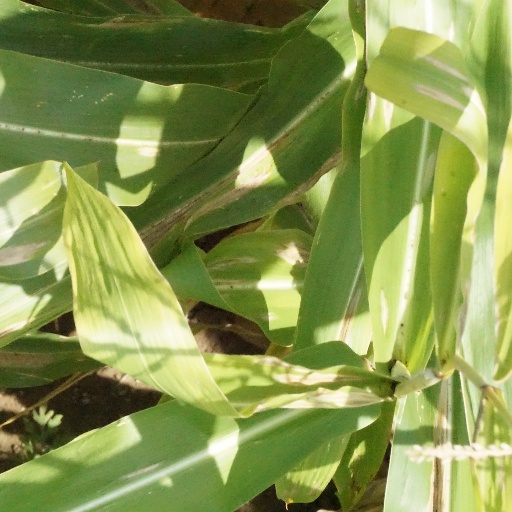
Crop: maize; corn